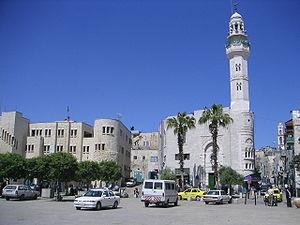
La Cisjordanie, à laquelle Israël fait référence en tant que Judée-Samarie, est un territoire limité au nord, à l'ouest et au sud par la ligne d'armistice de la guerre israélo-arabe de 1948-1949 et à l'est par le Jourdain et la mer Morte qui font frontière avec la Jordanie. Le territoire couvre une surface de 5 860 km² et est majoritairement peuplé de Palestiniens.